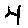
Label: 4